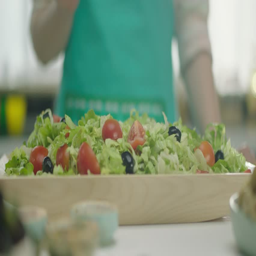
put olives on a salad